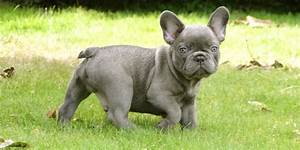
Label: dog